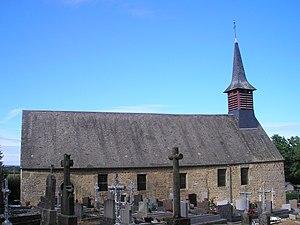
Notre-Dame-du-Rocher (Normandie, France). L'église Notre-Dame.
Notre-Dame-du-Rocher est une ancienne commune française, située dans le département de l'Orne en région Normandie, devenue le 1ᵉʳ janvier 2016 une commune déléguée au sein de la commune nouvelle d'Athis-Val de Rouvre.